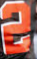
Number: 2